Kauaʻi

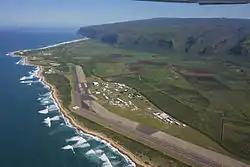
Pacific Missile Range Facility northwest of Kekaha, Kauai

The Schäffer affair was a diplomatic episode instigated in 1815 by Georg Anton Schäffer, a German working with the Russian American Company. While at Kauai in 1816, Schäffer involved Kaumualii in "a treasonable design" whereby Kauai would accept the protection of the Russian Empire in exchange for exclusive trading privileges. In 1817, a fort was built at Waimea and a Russian flag raised over it. But on Kamehameha's orders, and persuaded by other foreign traders, Kaumualii abandoned his relationship with Schäffer and forced the Russians to leave Kauai.